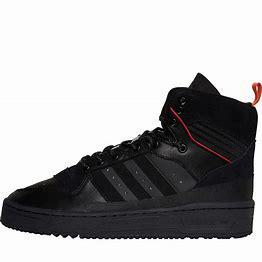
Brand: adidas
Model: originals Adidas Originals Rivalry